Bira 91

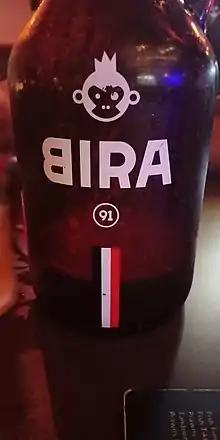
A bottle of Bira beer

The company has five beers in its portfolio - Bira 91 White (a low bitterness wheat beer with alcohol content of 4%), Bira 91 Blonde (an extra hoppy craft lager), Bira 91 Light (a low calorie lunchtime lager), Bira 91 Strong (a high intensity wheat beer with a higher percentage of alcohol content at 7%), and The Bira 91 Indian Pale Ale (the first IPA brewed and bottled in India).